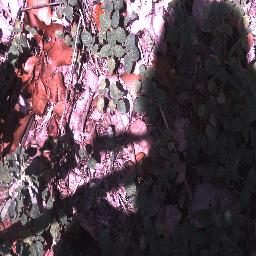
Label: negative